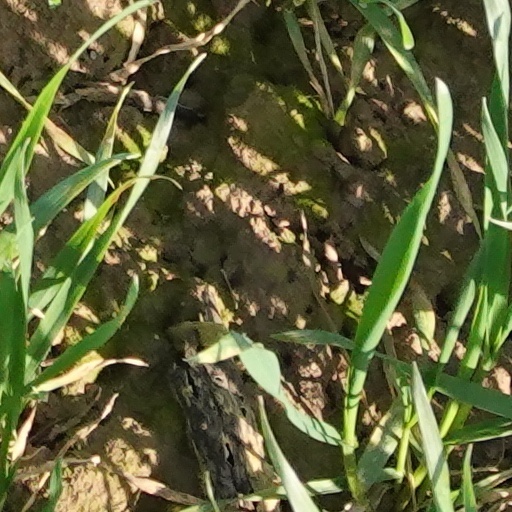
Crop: wheat